Peace (play)

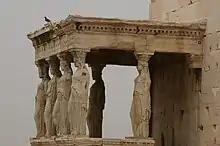
The Erechtheion: work on this iconic building began in 420 BC during the Peace of Nicias, not long after the performance of "Peace" at the City Dionysia.

Aristophanes' plays reveal a tender love of rural life and a nostalgia for simpler times and they develop a vision of peace involving a return to the country and its routines. The association of peace with rural revival is expressed in this play in terms of religious imagery: Peace, imprisoned in a cave guarded by a Cerberus figure (lines 313–15), resembles a chthonic fertility goddess in captivity in the underworld, a motif especially familiar to Athenians in the cult of Demeter and her daughter Kore in the Eleusinian mysteries. The action of the play however also borrows from ancient folklore – the rescue of a maiden or a treasure from the inaccessible stronghold of a giant or monster was already familiar to Athenians in the story of Perseus and Andromeda and it is still familiar to modern audiences as 'Jack and the Beanstalk' (Trygaeus like Jack magically ascends to the remote stronghold of a giant and plunders its treasure). In spite of these mythical and religious contexts, political action emerges in this play as the decisive factor in human affairs – the gods are shown to be distant figures and mortals must therefore rely on their own initiative, as represented by the Chorus of Greeks working together to release Peace from captivity.